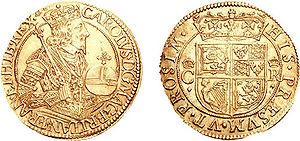
Nicolas Briot est un médailleur français né en 1579 à Damblain et mort en Angleterre en 1646.